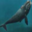
Label: whale